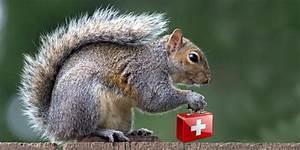
squirrel